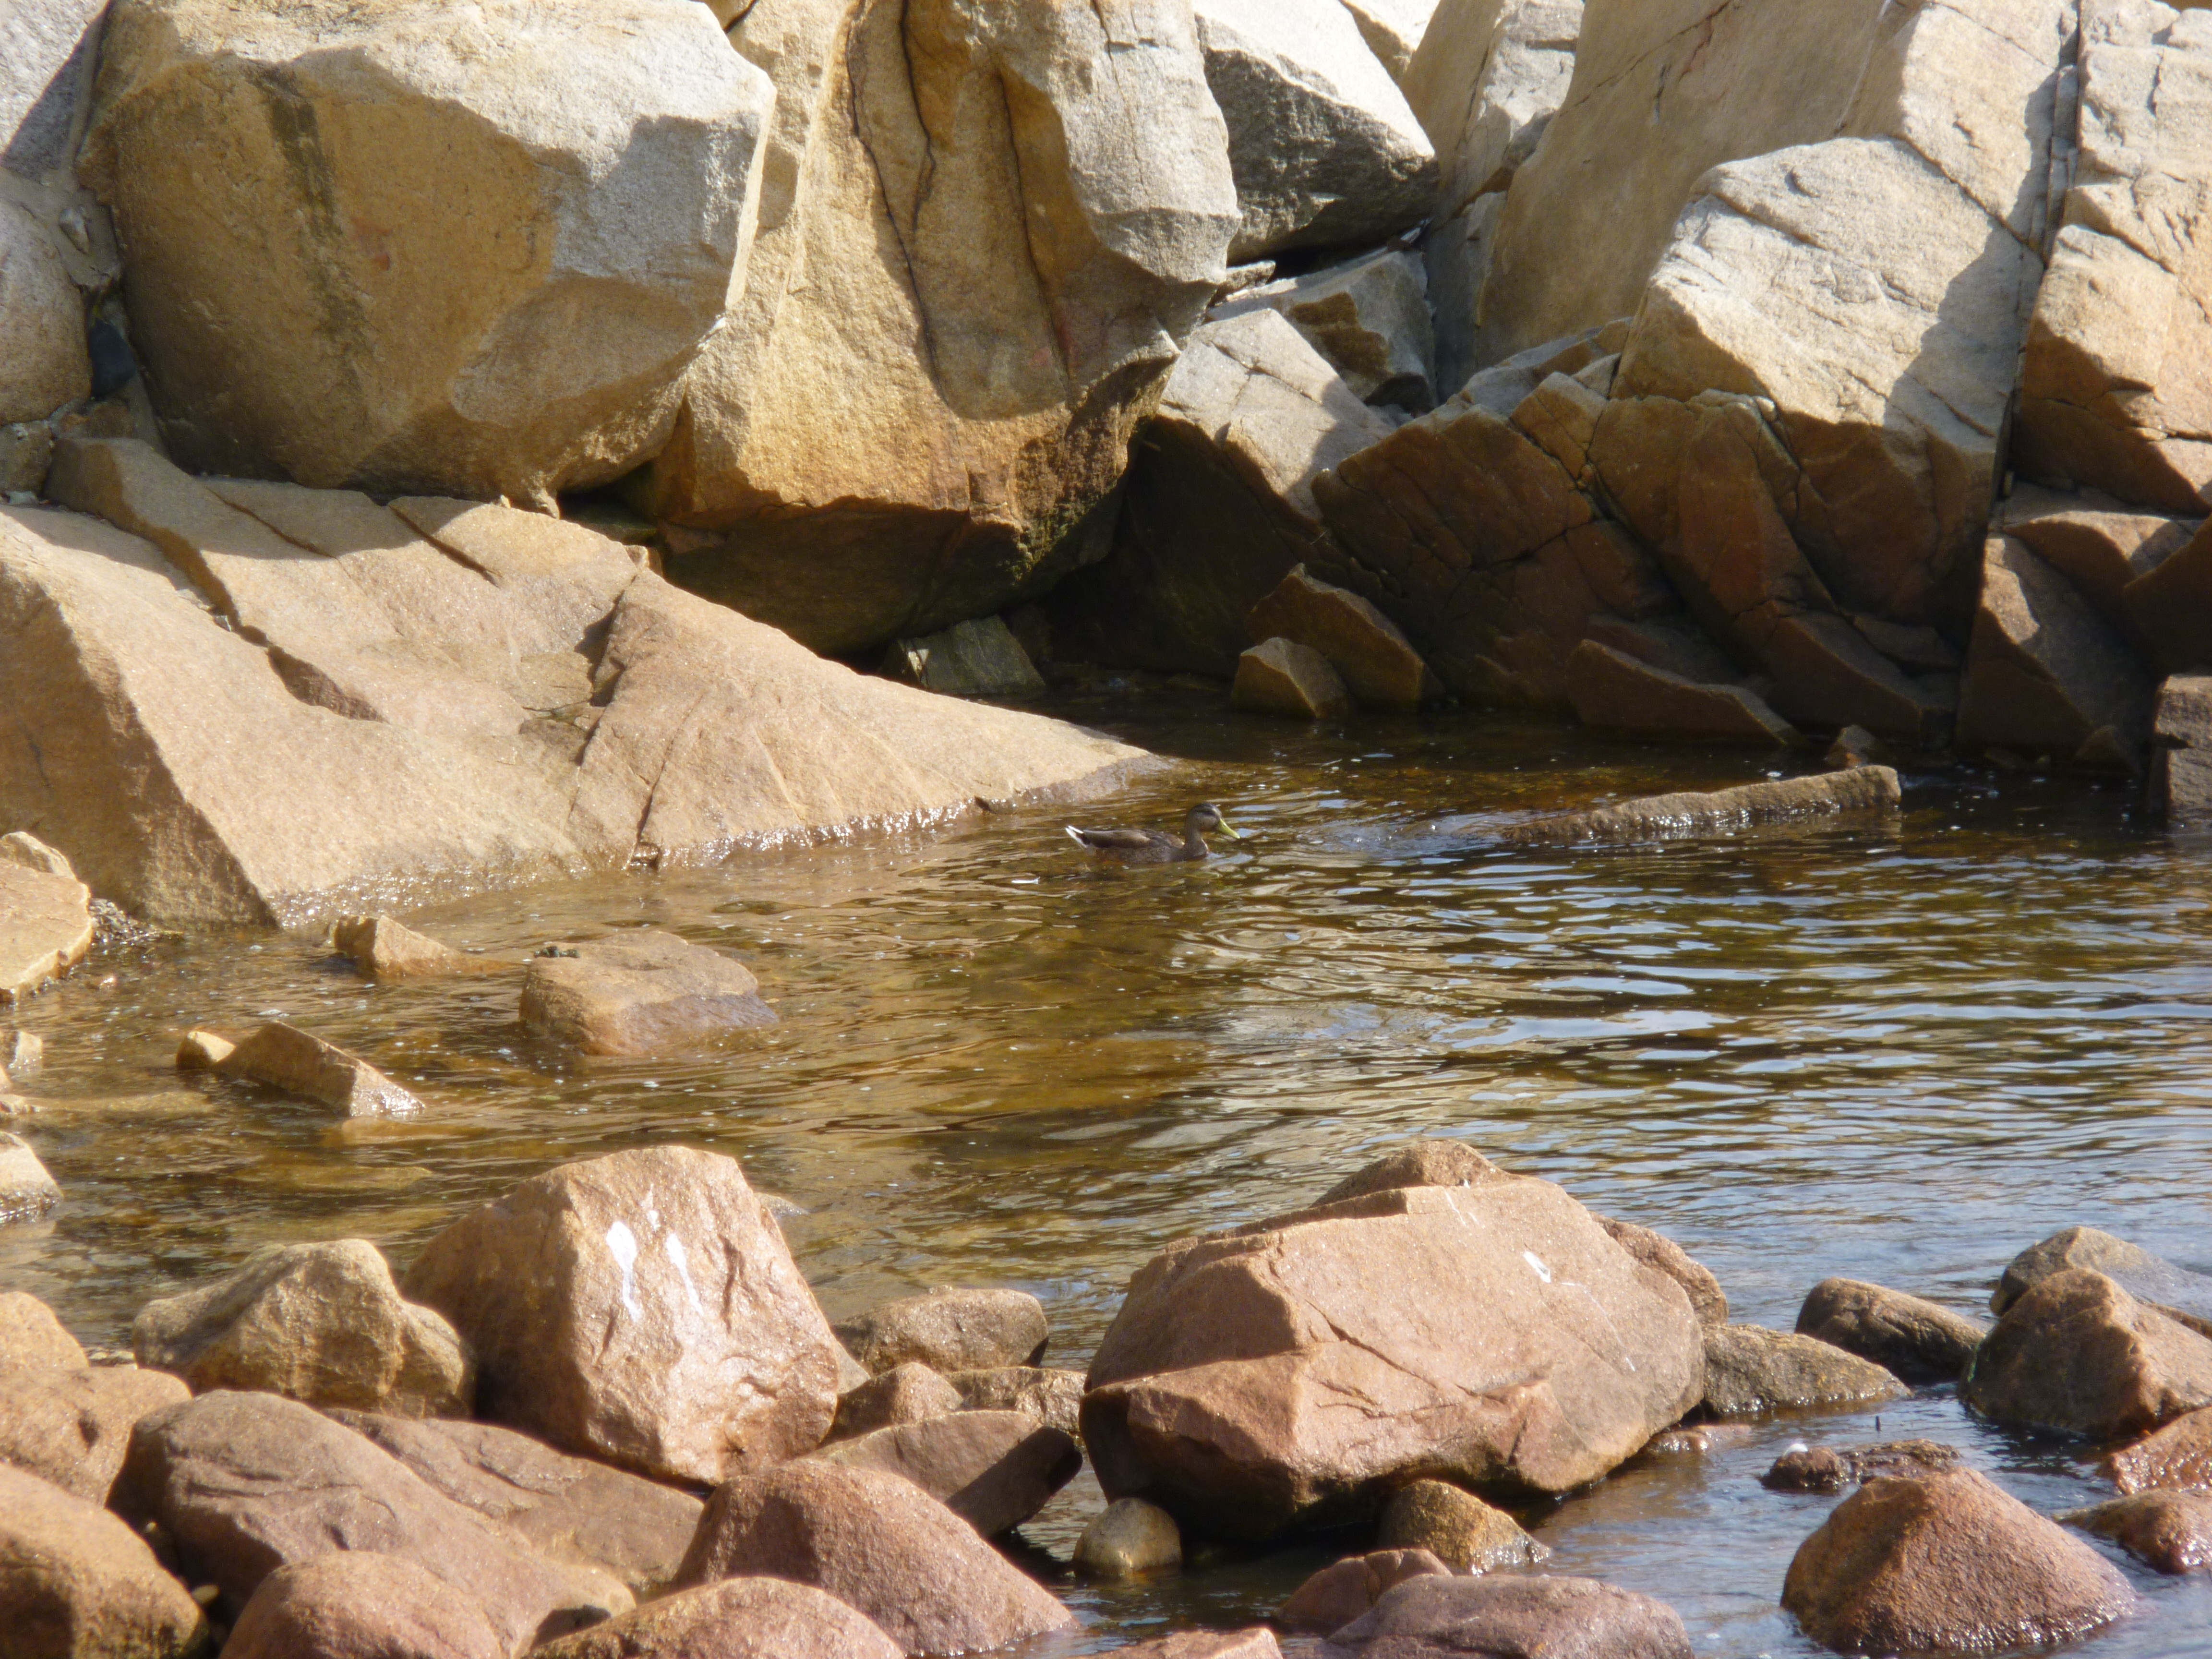
beach, sea, water, nature, rock, wilderness, river, valley, stream, scenery, rocks, geology, boulder, wadi